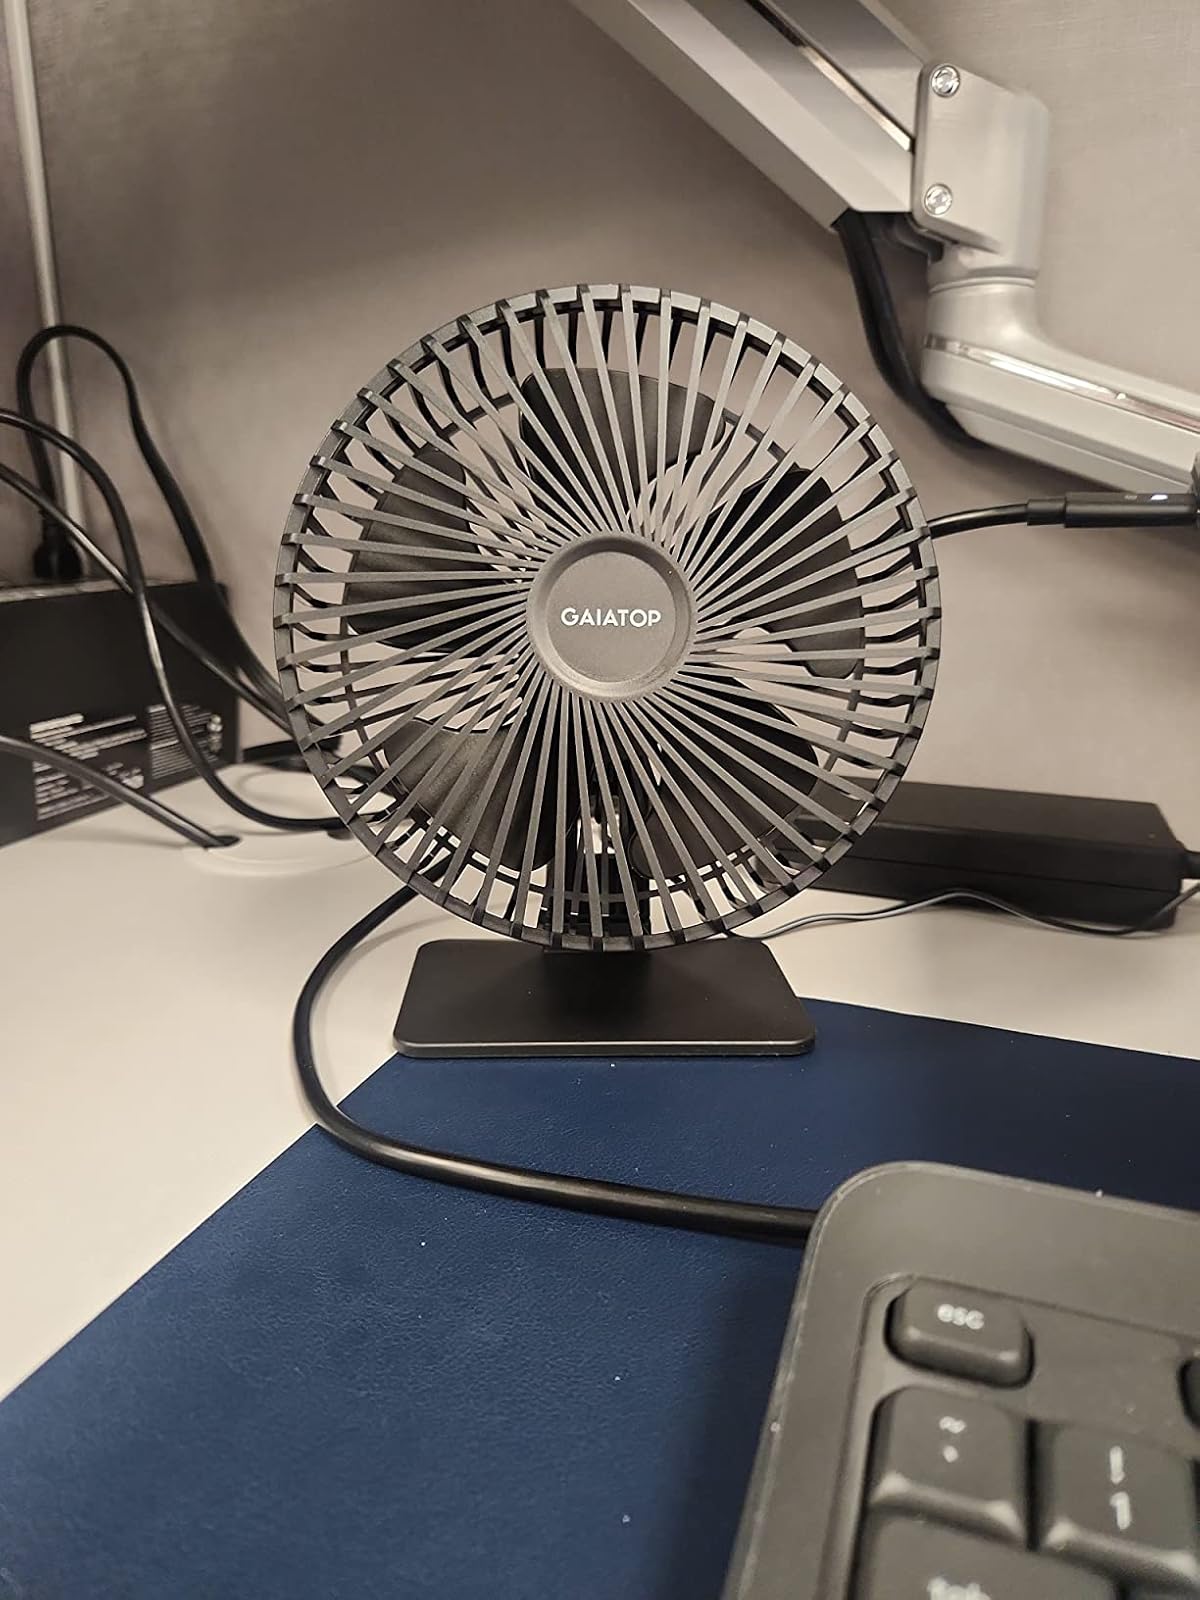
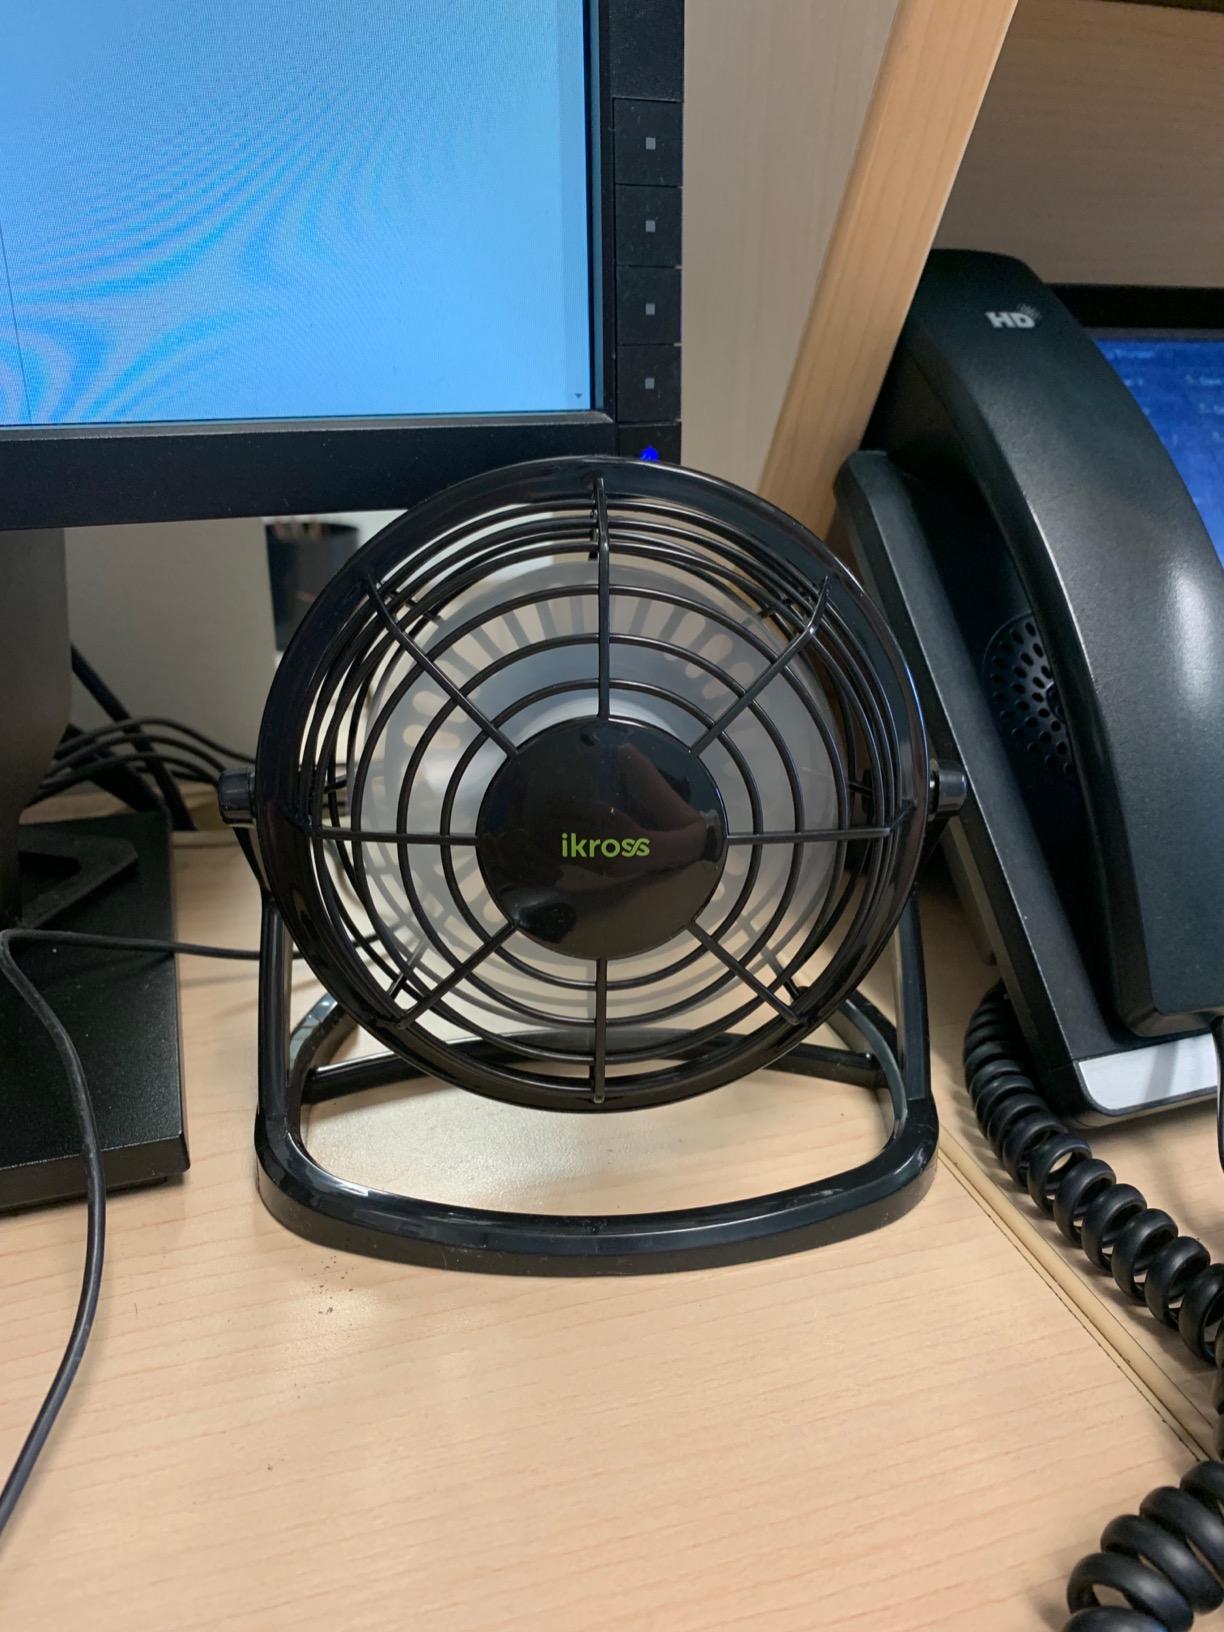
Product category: fan
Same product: no